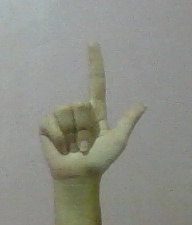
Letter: laam